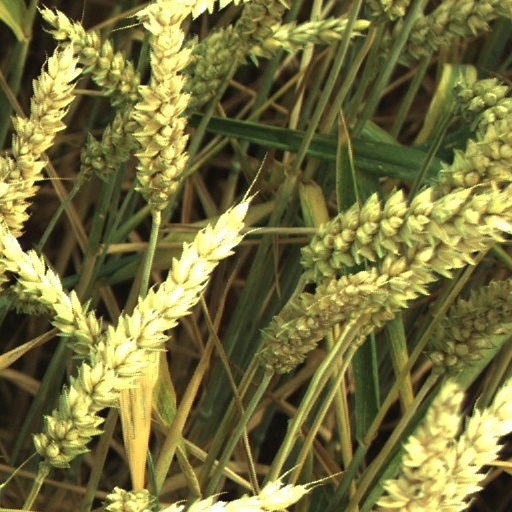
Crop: wheat